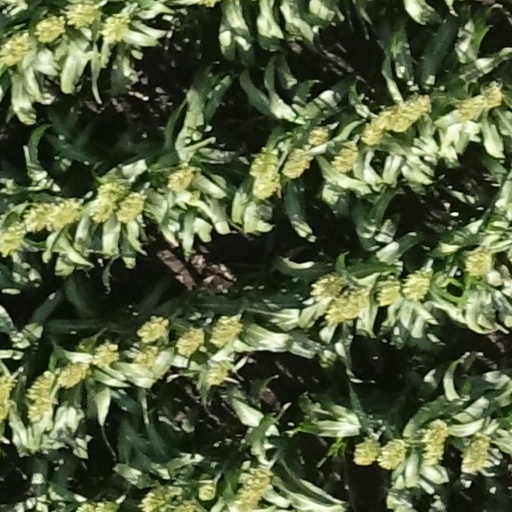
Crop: sorghum